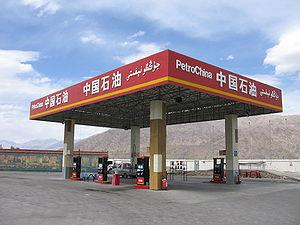
PetroChina Company Ltd est la partie cotée de la China National Petroleum Corporation, le plus gros groupe pétrolier de Chine. Coté aux Bourses de New York, de Shangaï et de Hong Kong, le groupe est l'une des plus grosses sociétés mondiales.